Basilica

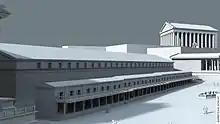
Digital reconstruction of the 2nd century BC Basilica Sempronia, in the Forum Romanum

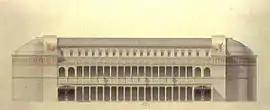
19th century reconstruction of the 2nd century AD Basilica Ulpia, part of the Trajan's Forum, Rome

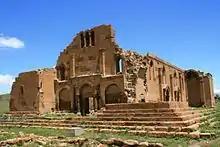
Ruins of Yererouk basilica 4th–5th century AD

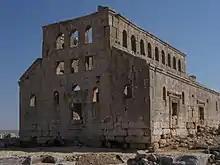
Ruins of the late 5th century AD basilica at Mushabbak, Syria

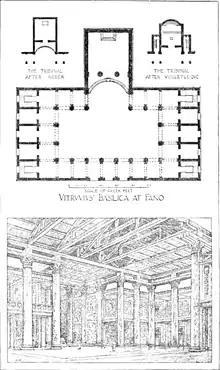

In Ancient Roman architecture, a basilica (Greek Basiliké) was a large public building with multiple functions that was typically built alongside the town's forum. The basilica was in the Latin West equivalent to a stoa in the Greek East. The building gave its name to the "basilica" architectural form.